Solid South

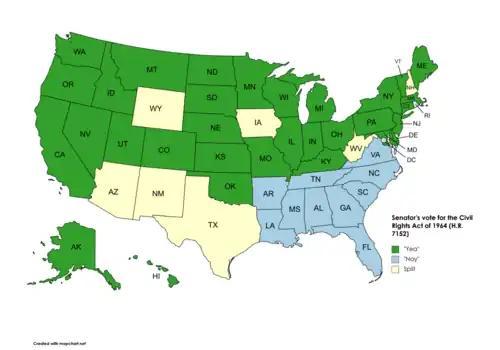
Senate vote on the Civil Rights Act of 1964. Ralph Yarborough of Texas was the only Senator from the 11 former Confederate states to vote in favor.

By the 1920s, as memories of the Civil War faded, the Solid South cracked slightly. For instance, a Republican was elected U.S. Representative from Texas in 1920, serving until 1932. The Republican national landslides in 1920 and 1928 had some effects. In the 1920 elections, Tennessee elected a Republican governor and five out of 10 Republican U.S. Representatives, and became the first former Confederate state to vote for a Republican candidate for U.S. President since Reconstruction. North Carolina abolished its poll tax in 1920.